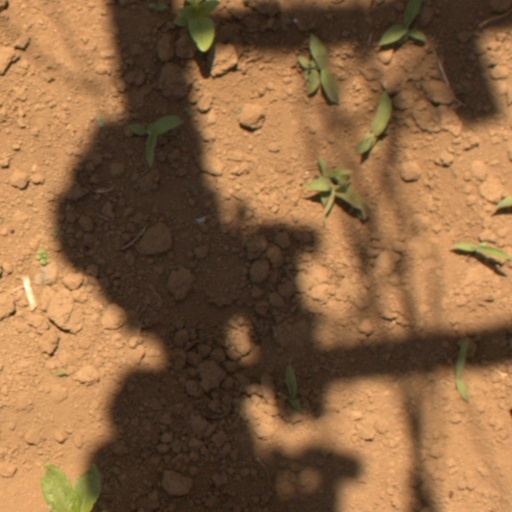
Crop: Jerusalem artichoke